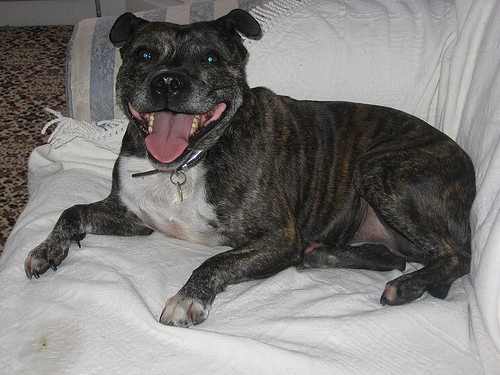
Animal: dog
Breed: staffordshire_bull_terrier